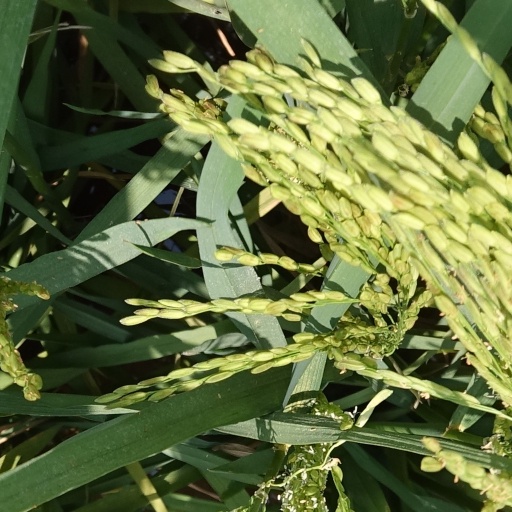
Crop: rice